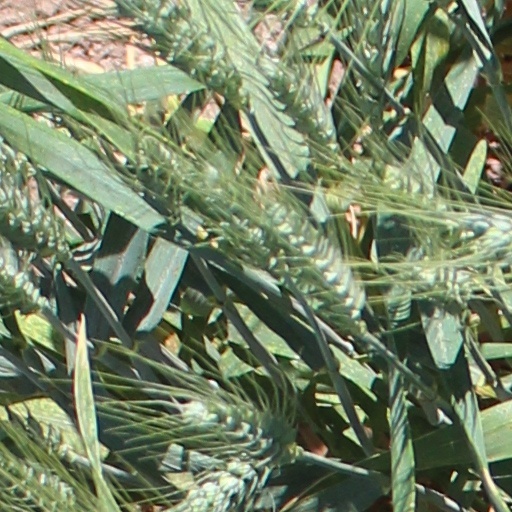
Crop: wheat